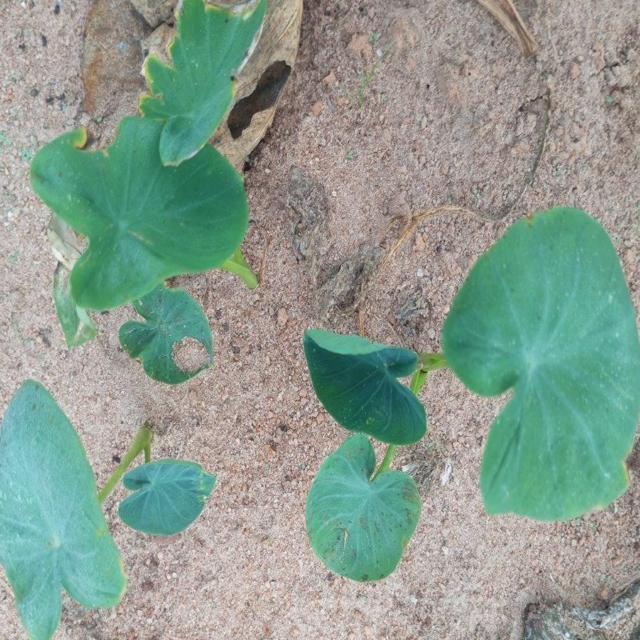
Label: Healthy